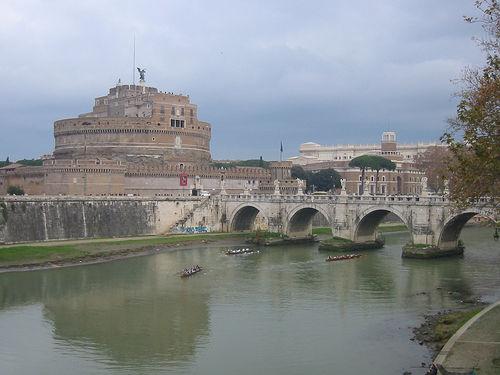
Weather: cloudy or overcast